Bysshe

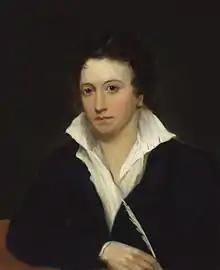
Percy Bysshe Shelley, English poet, a notable bearer of the name

Bysshe is a surname sometimes used as a given name. It has been said that it is a variation of the surname Bush.